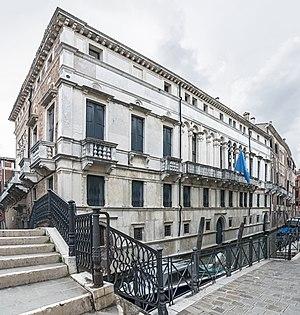
Le rio di San Severo est un canal de Venise dans le sestiere de Castello.
La famille Zorzi est une des vingt-quatre plus anciennes familles nobles de la République de Venise. Elle est inscrite dans les « case vecchie » du Livre de la noblesse de la Sérénissime.